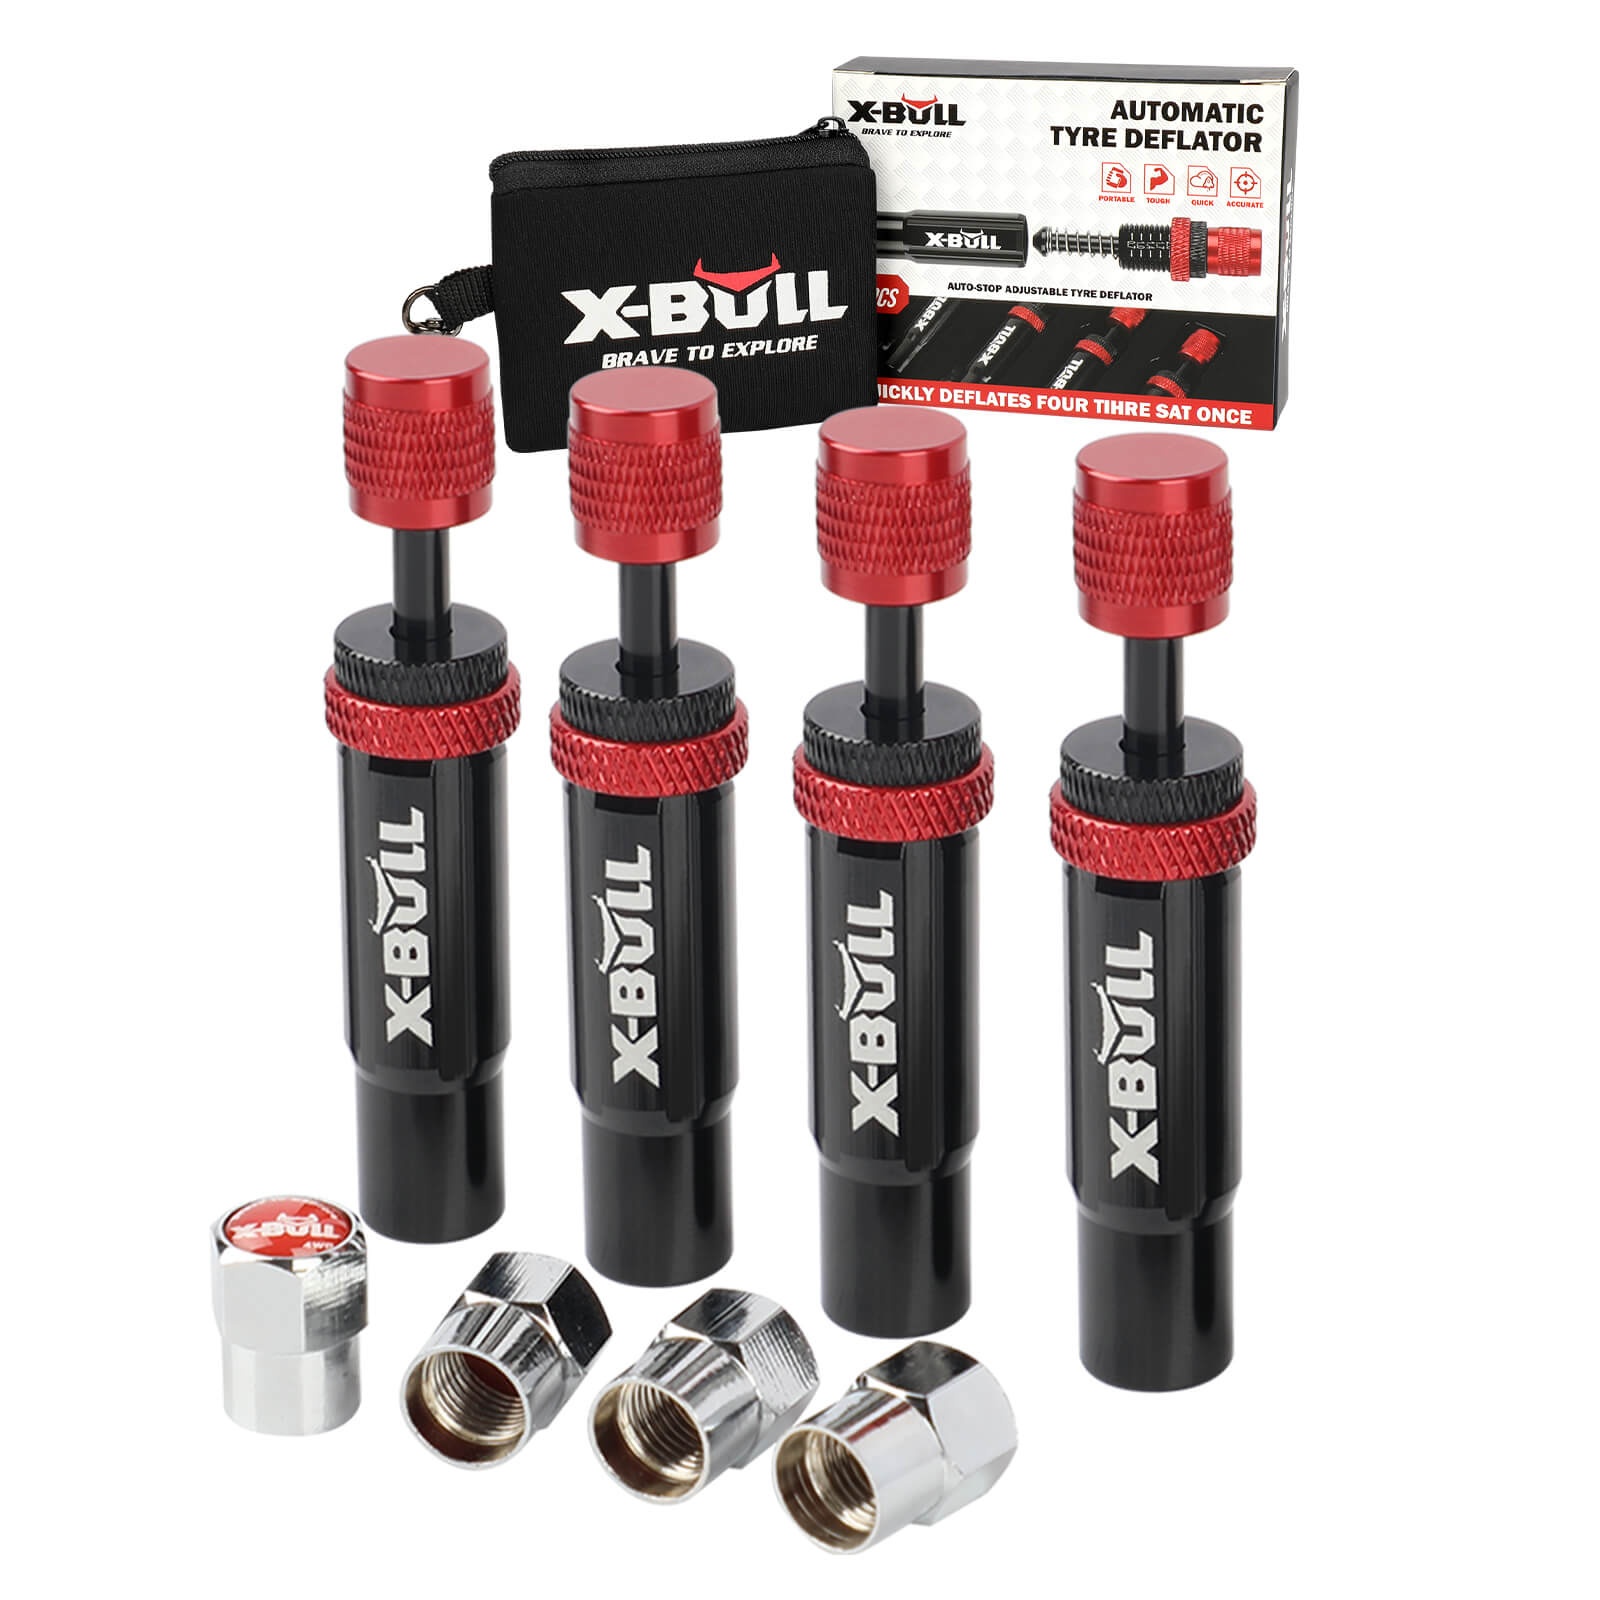
4PCS Adjustable Tire Deflators - 10-30 PSI
Features: Secure Pressure Presetting: The locking ring offers a dependable mechanism to secure and maintain your selected PSI value in place. Versatile Application: Our tyre deflators easily attach to any standard Schrader tyre valve stem, delivering enhanced traction during a variety of off-road adventures. Convenient Storage: Our 4wd tyre deflators come with a handy storage pouch featuring four individual pockets for organized portability. Simplified Setup: Effortlessly rotate the body for hassle-free setup, and the easy-to-read scale display ensures ease of use no tools are needed. Rapid 4-Tyre Deflation: In a set of four, our automatic tyre deflators effortlessly deflate all four tyres simultaneously for a quick start to your off-road adventure. Specification: Item Type: Automatic Tyre Deflators Pressure: 10~30 PSI (0.7~2.1 BAR) Material: Stainless steel internal parts, nickel-plated body anticorrosive coating Package Included: 4 x Tyre Deflators 4X valve cap 1X packaging box 1 x Storage Pouch
Brand: DSZ_FREESHIP
Category: Vehicles & Parts > Vehicle Parts & Accessories > Vehicle Maintenance, Care & Decor > Vehicle Repair & Specialty Tools > Vehicle Tire Repair & Tire Changing Tools > Tire Changing Tools